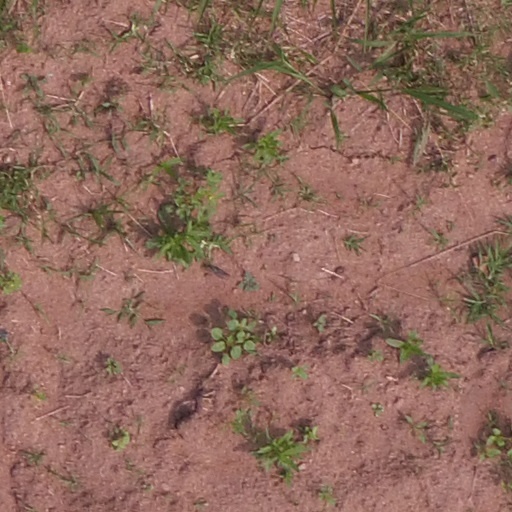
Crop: maize; corn